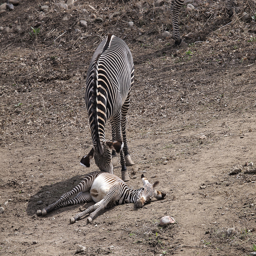
A mother zebra standing over a baby zebra who is laying on the ground.
An adult zebra is standing over a young, sick zebra which is lying on the ground.
An adult zebra nudges it's head on the baby zebra laying on the ground
a mamma zebra nudging at her newborn
A little zebra laying on the ground with a larger zebra pushing it with its nose